Gottlieb Duttweiler Institute

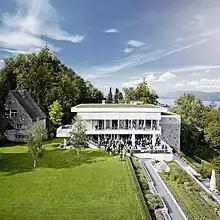
Gottlieb Duttweile Institute, Rüschlikon, Zurich

The Gottlieb Duttweiler Institute (GDI) is an independent think-tank and the oldest organisation of its kind in Switzerland. It is located in Rüschlikon, near Zurich. The GDI is located on the edge of the Park im Grüene.